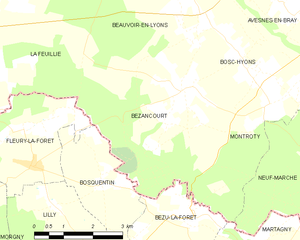
Carte des communes françaises Bézancourt